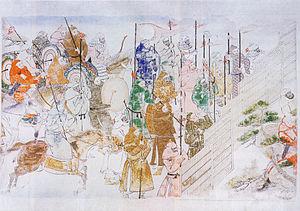
Les deux Rouleaux illustrés des invasions mongoles forment un emaki japonais datant de la fin du XIIIᵉ siècle. Ils font le récit des exploits réels ou supposés d’un samouraï japonais lors des deux tentatives d’invasion du Japon par le puissant empire mongol, épisode sur lequel l’œuvre offre un aperçu historique important.